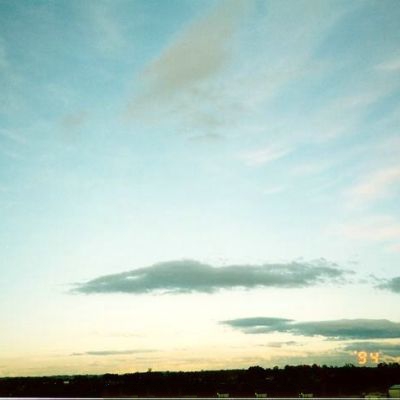
Cloud type: Stratocumulus (Sc)